Faro Airport

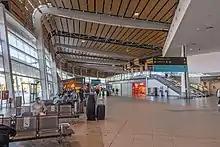
Arrivals area

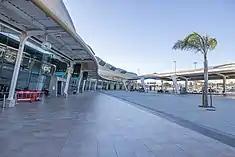
Terminal building

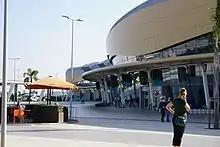
Terminal building

Faro International Airport is located 4 km from Faro, the capital city of Algarve in Portugal. Situated in the southern coast of Portugal, the airport was constructed during the 1960s and inaugurated in 1965. The Portuguese Government is the owner of Faro airport, although, in the 2010s, the administration was granted to Vinci Group, company winning the privatization of the Portuguese airports operator - ANA Aeroportos de Portugal - which has been its operator. Along with the airports in Lisbon, Porto, Ponta Delgada, Santa Maria, Horta, Flores, Madeira, and Porto Santo, the airport's concessions to provide support to civil aviation were conceded to ANA Aeroportos de Portugal on 18 December 1998, under provisions of decree 404/98. With this concession, ANA became responsible for the planning, development and construction of future infrastructure.